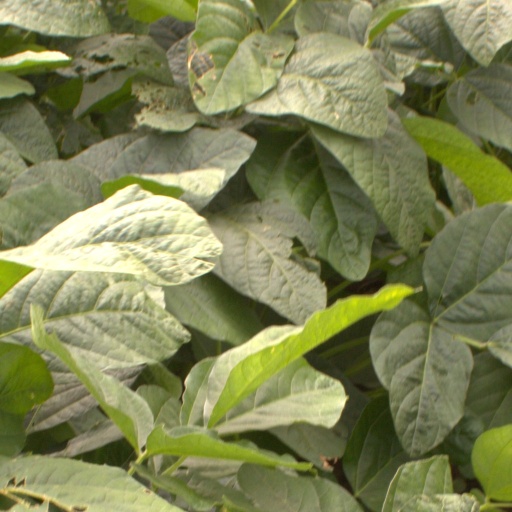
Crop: soybean